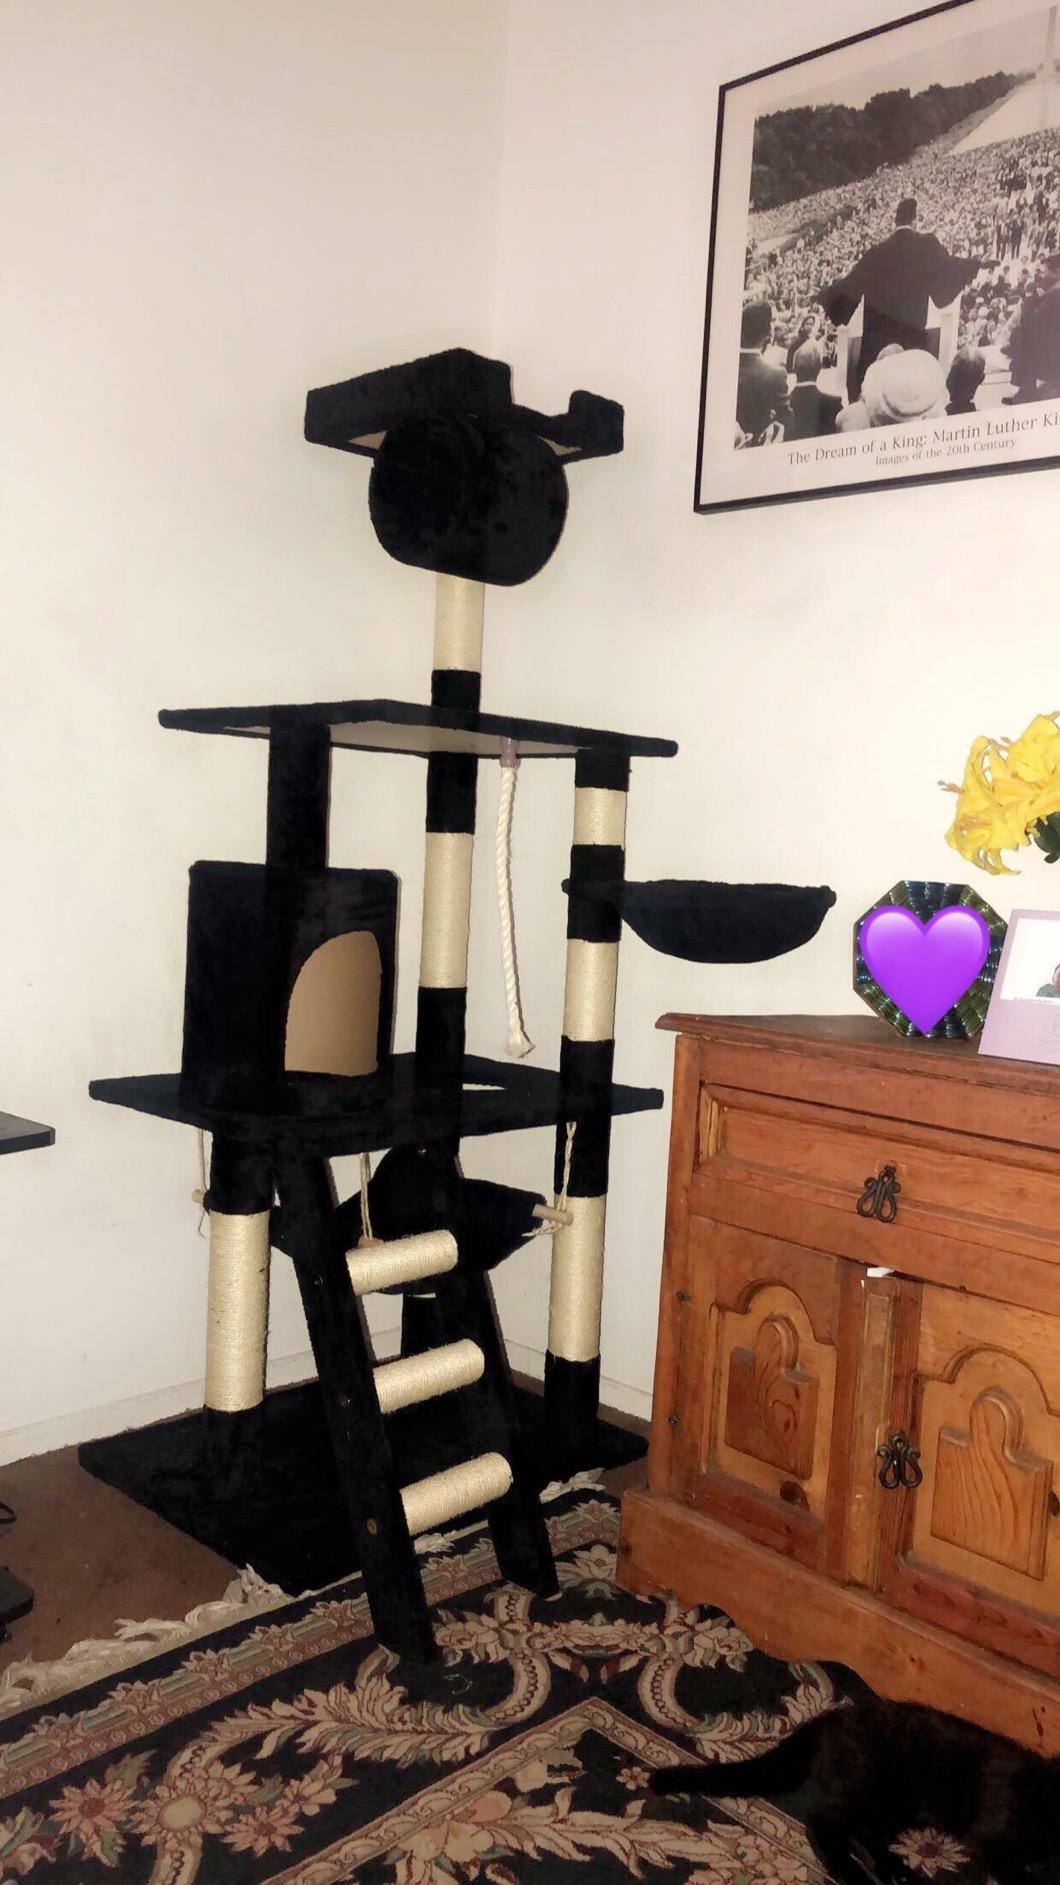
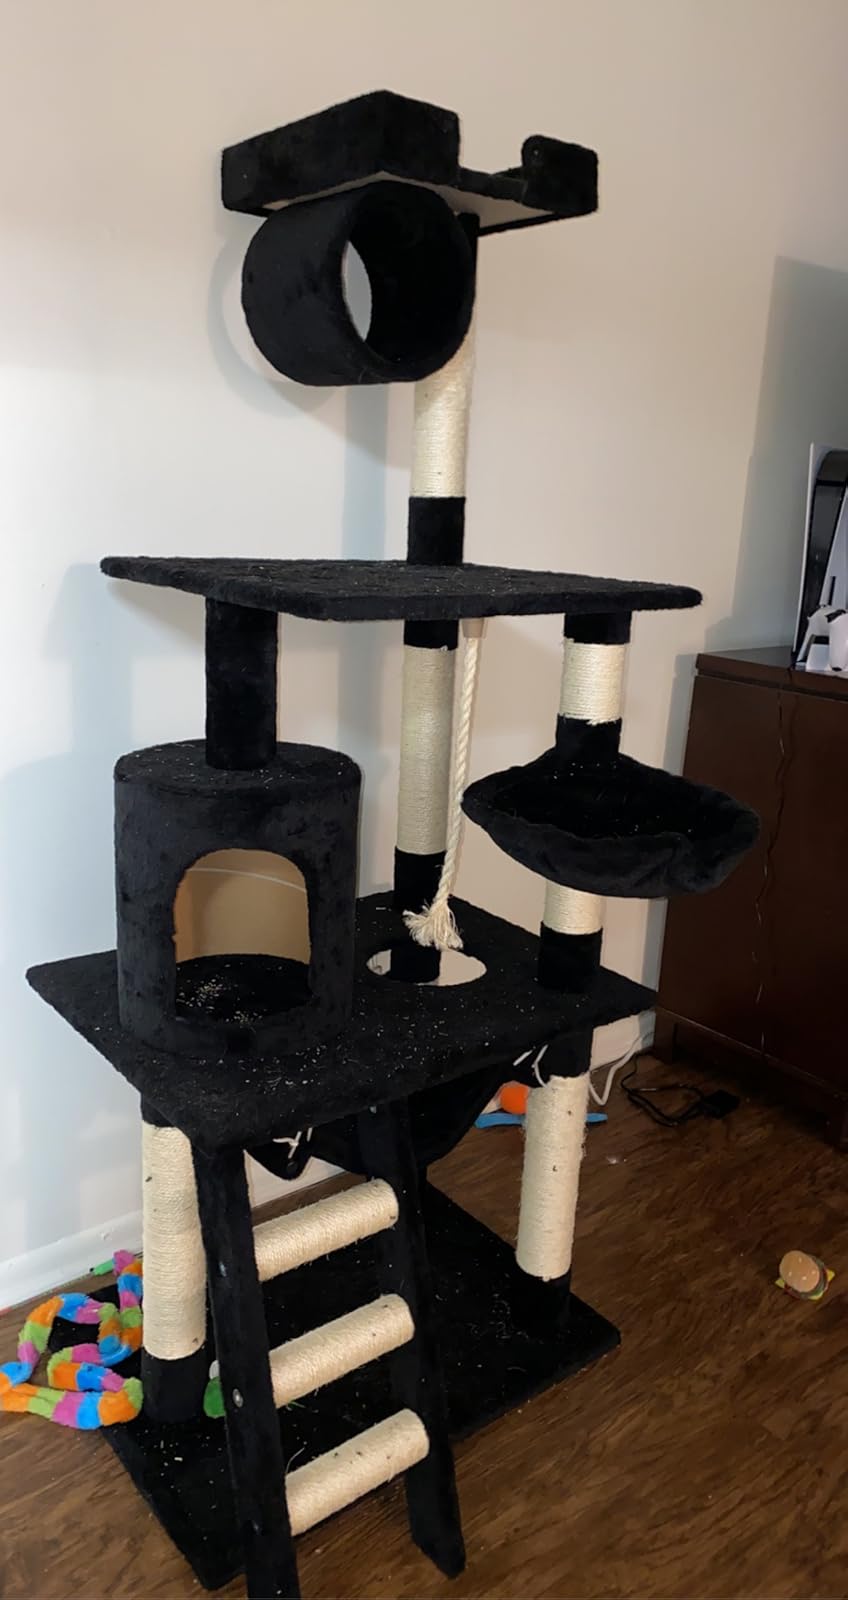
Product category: items_cat tree
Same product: yes